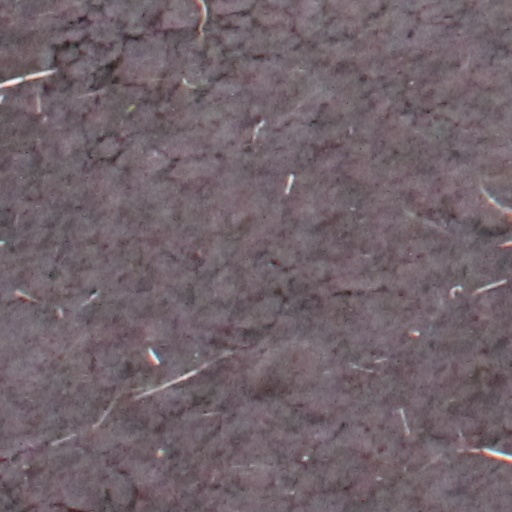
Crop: wheat